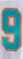
Number: 9